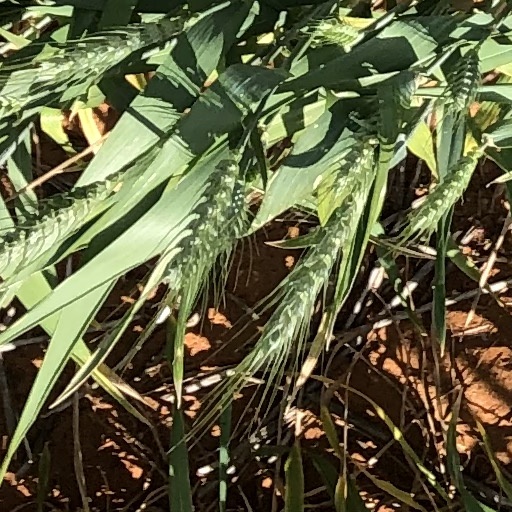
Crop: wheat